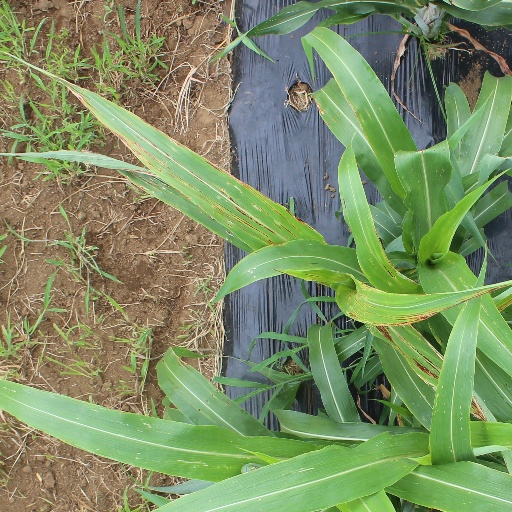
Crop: sorghum